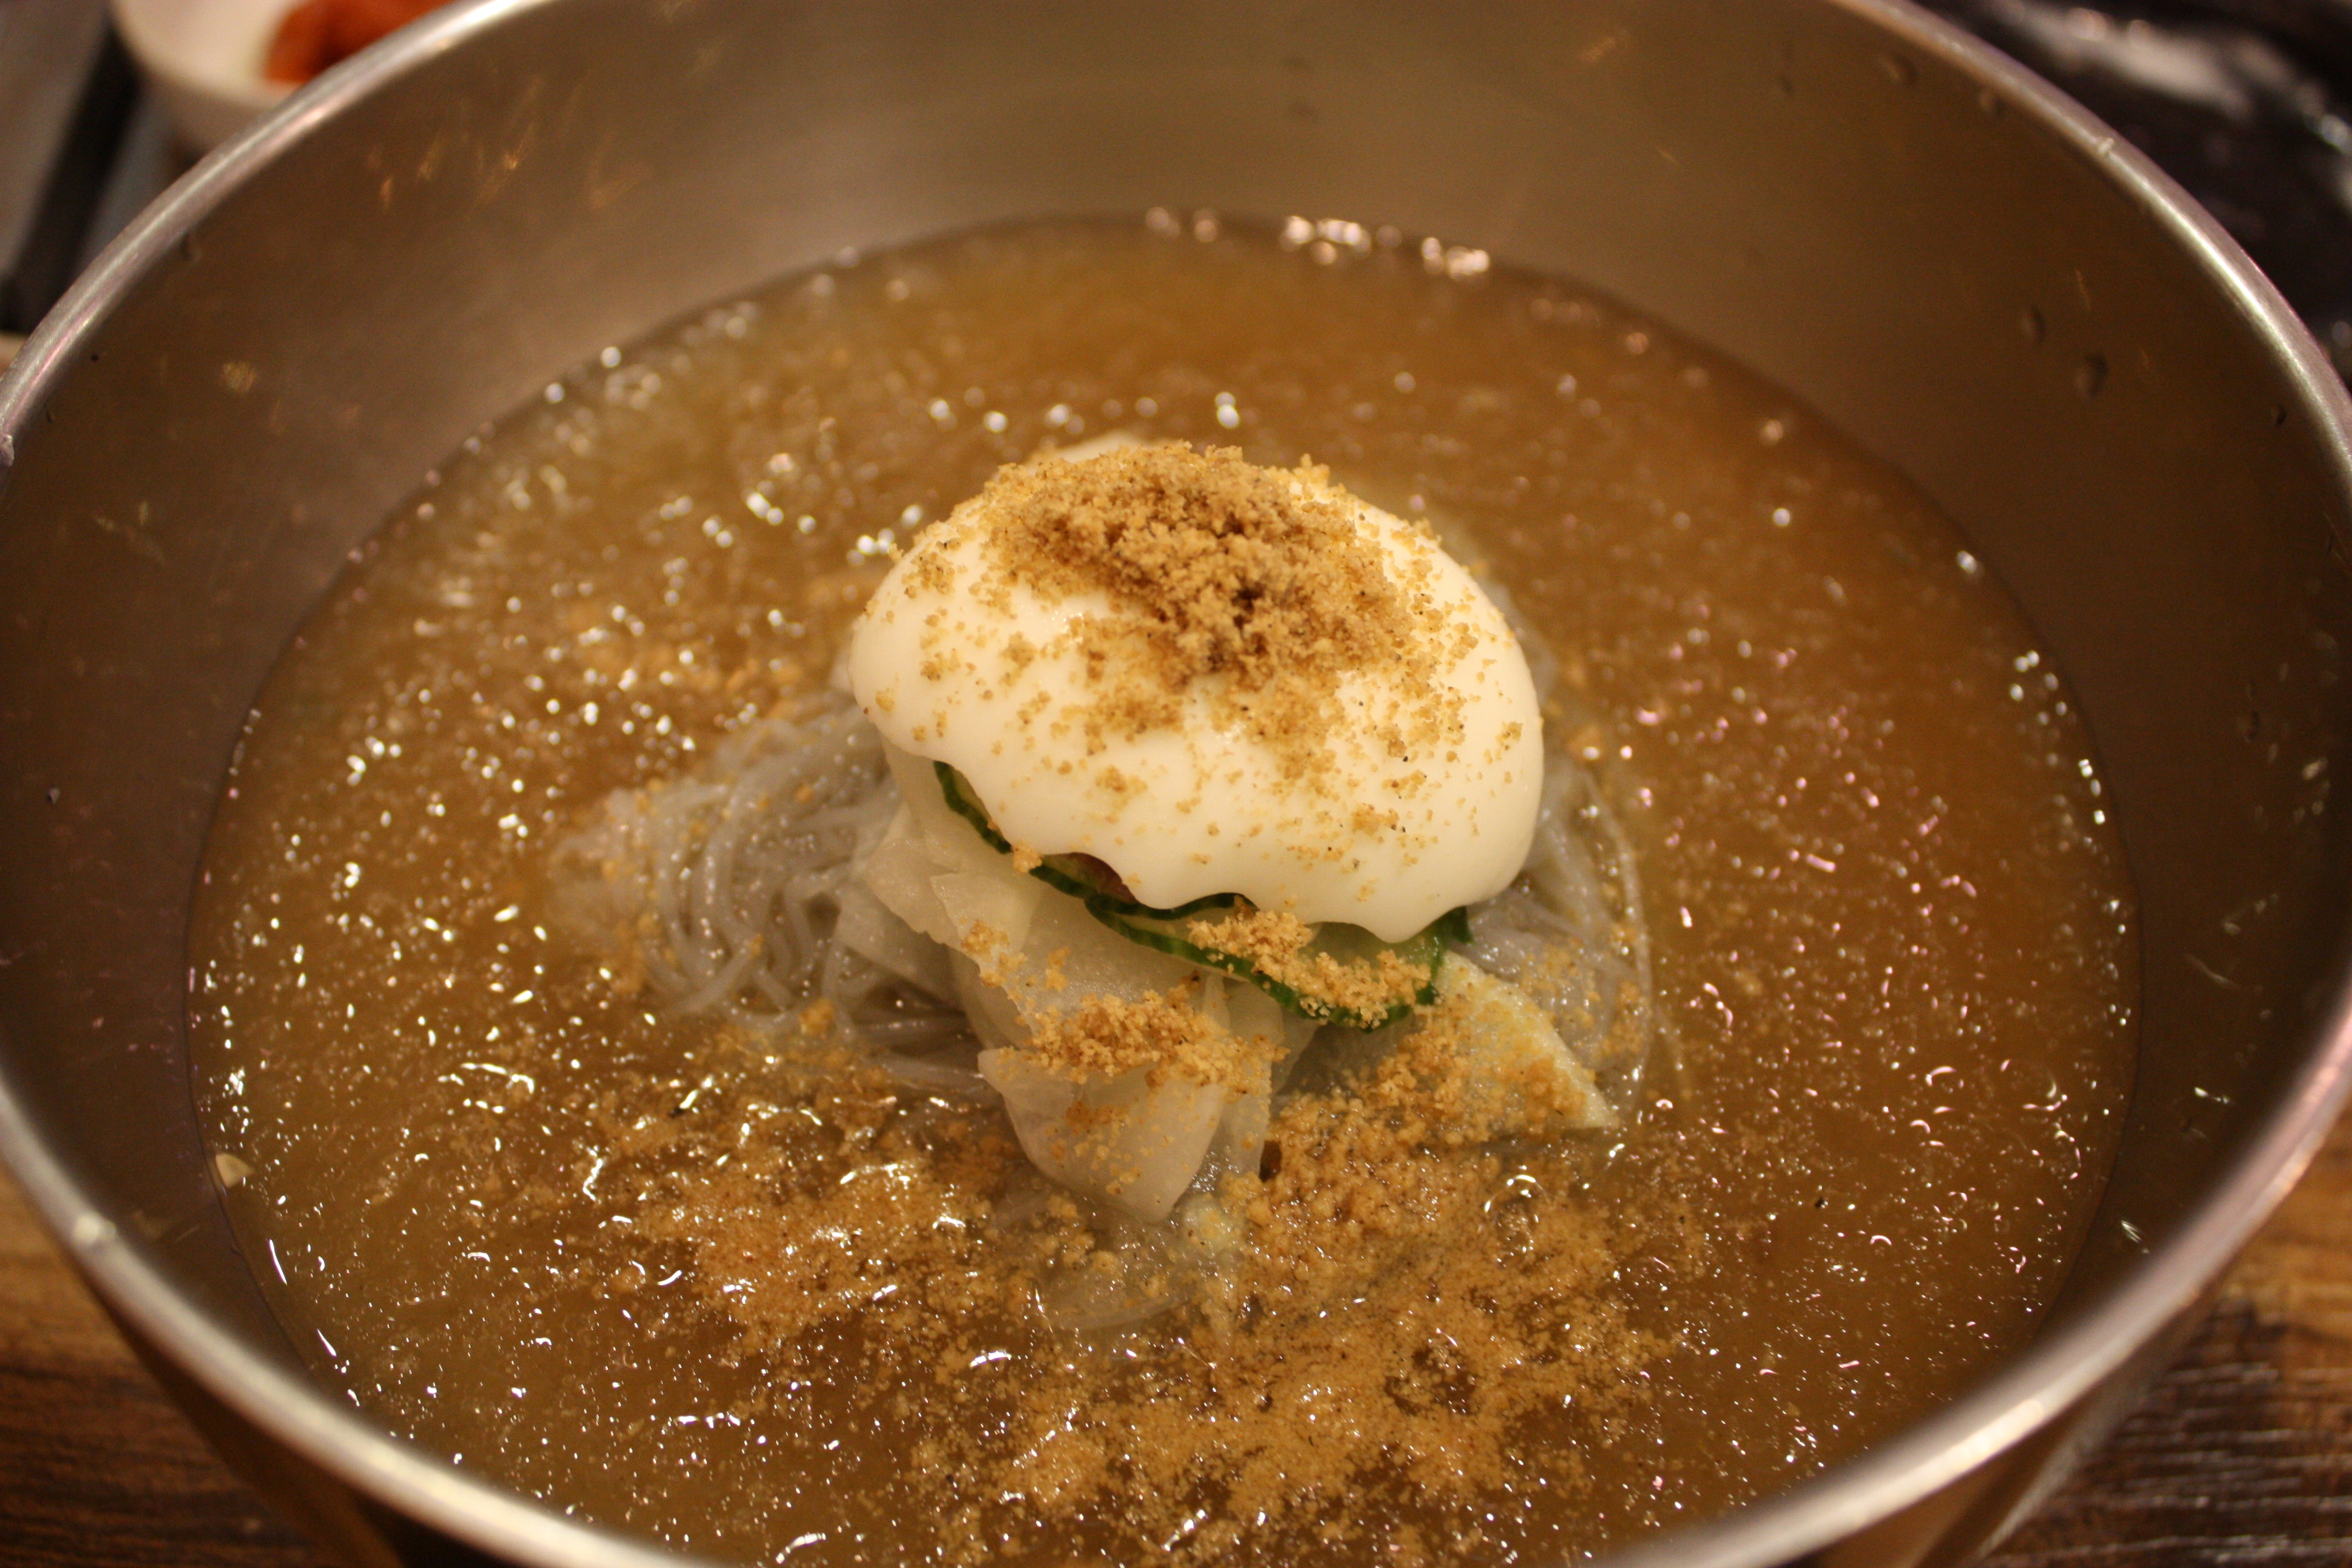
dish, meal, food, produce, breakfast, cuisine, asian food, eggs, curry, gravy, water noodle